Our Lady of Grace Cathedral, Belém

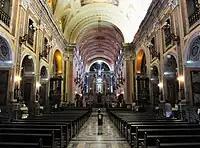
View of interior, Our Lady of Grace Cathedral

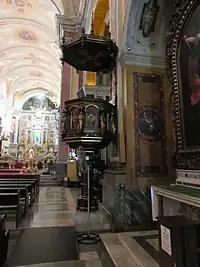
Baroque pulpits designed by Giuseppe Antonio Landi (João Landi), Our Lady of Grace Cathedral

The first chapel was built in Belém in the Presépio Fort ("Forte do Presépio") in 1616. It was a temporary structure and was dedicated to Our Lady of Grace. A few years later it was transferred in the current Largo da Sé, where a poor, simple building was constructed. In the next century, in 1719, at the request of John V of Portugal dismembered the Diocese of Maranhão in 1719 and Belém became part of the newly-created Diocese of Pará. The chapel dedicated to Our Lady of Grace was elevated to the rank of Cathedral in the same year, but the diocese required a cathedral. Work on the current building, built in the same place as the early church, began in 1748. The chancel arch was completed in 1755. The building to this point was designed in the baroque style common to the North and Northeast regions of Brazil.